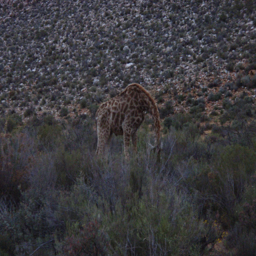
A large single giraffe standing in a grass field.
A giraffe bows its long neck to graze on brush.
A giraffe standing in a field next to a  hillside.
Giraffe eating in a field with tall grass and bushes.
A giraffe standing on all fours with it's head down in a field with bushes and brush.